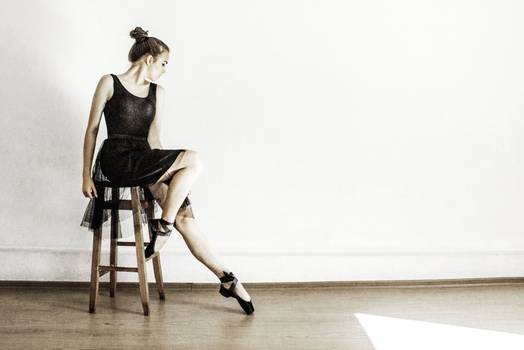
Label: No Watermark